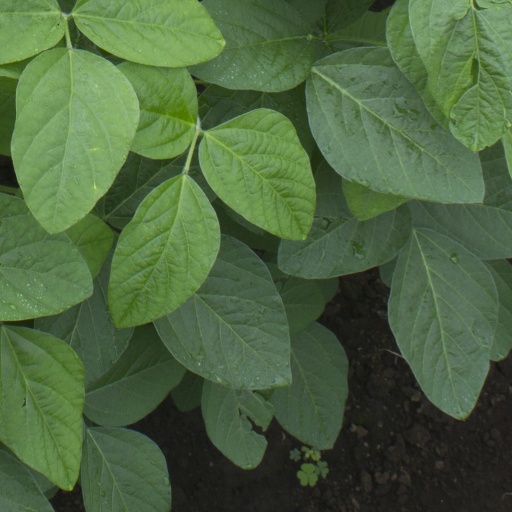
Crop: soybean